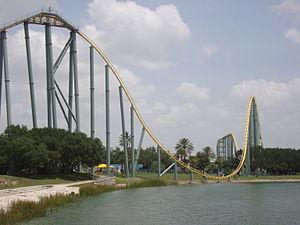
Steel Eel est un parcours montagnes russes personnalisé construit par D. H. Morgan Manufacturing. D'une hauteur de 46 mètres, Steel Eel sont les plus hautes montagnes russes de SeaWorld San Antonio, et les deuxièmes plus hautes de tous les parcs SeaWorld après Mako à SeaWorld Orlando.
D. H. Morgan Manufacturing, appelée plus tard simplement Morgan, est une ancienne entreprise américaine spécialisée dans la création d'attractions et de montagnes russes. Fondée en 1983, l'entreprise est revendue à Chance Industries, Inc. le 14 juin 2001 qui fusionne leur catalogues et continue à vendre des attractions sous le nom Chance Morgan.